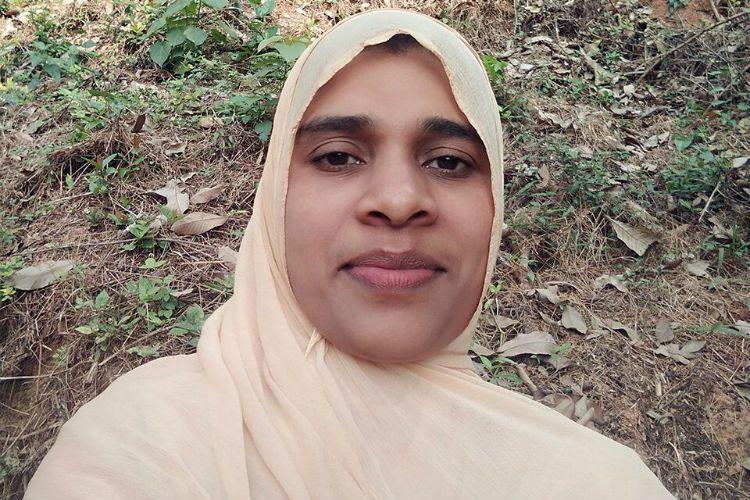
Gender: women